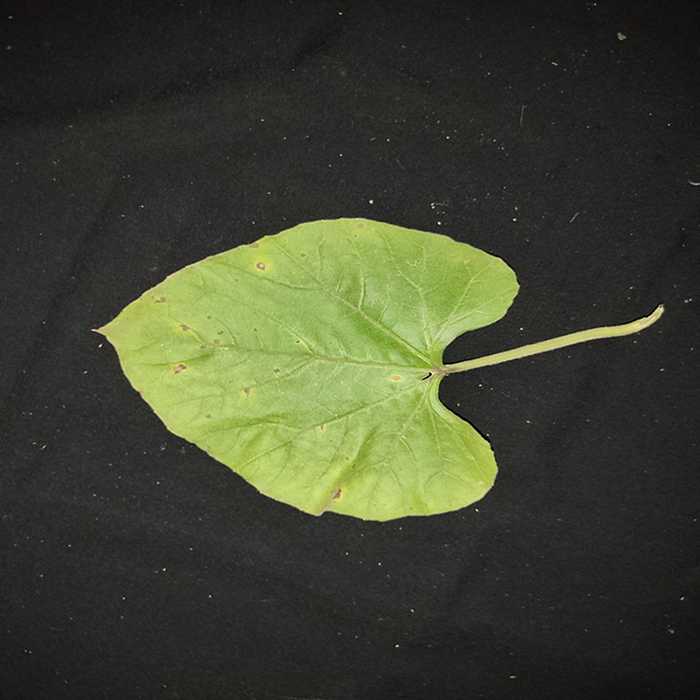
Plant: Bottle gourd
Label: Anthracnose